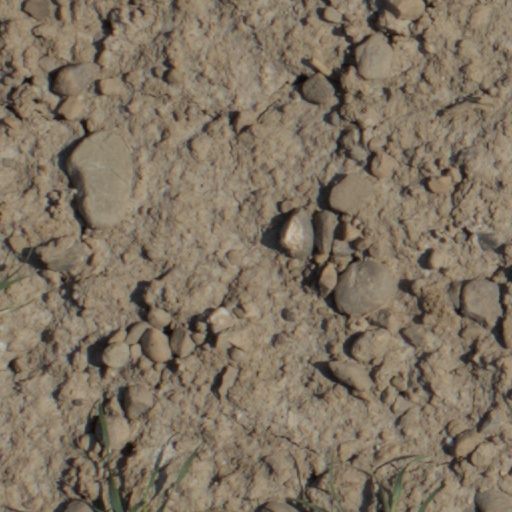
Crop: wheat